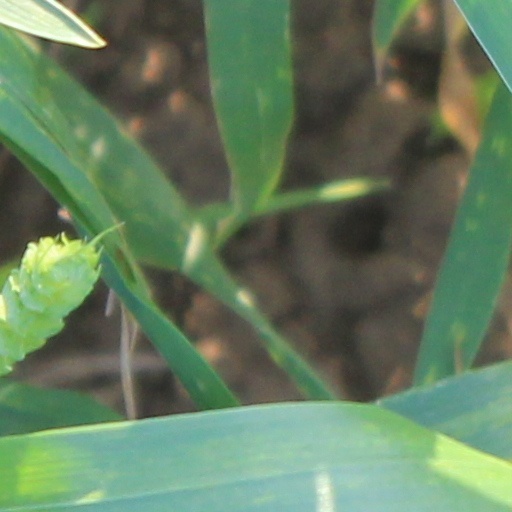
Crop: wheat